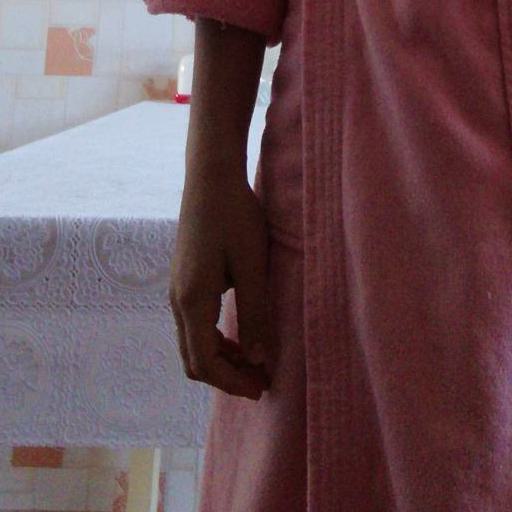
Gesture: no_gesture